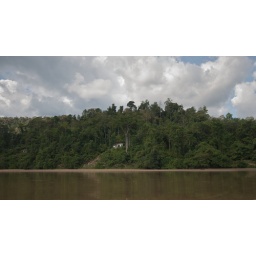
Jerantut to Kuala Tahan via Kuala Tembling by bus and boat